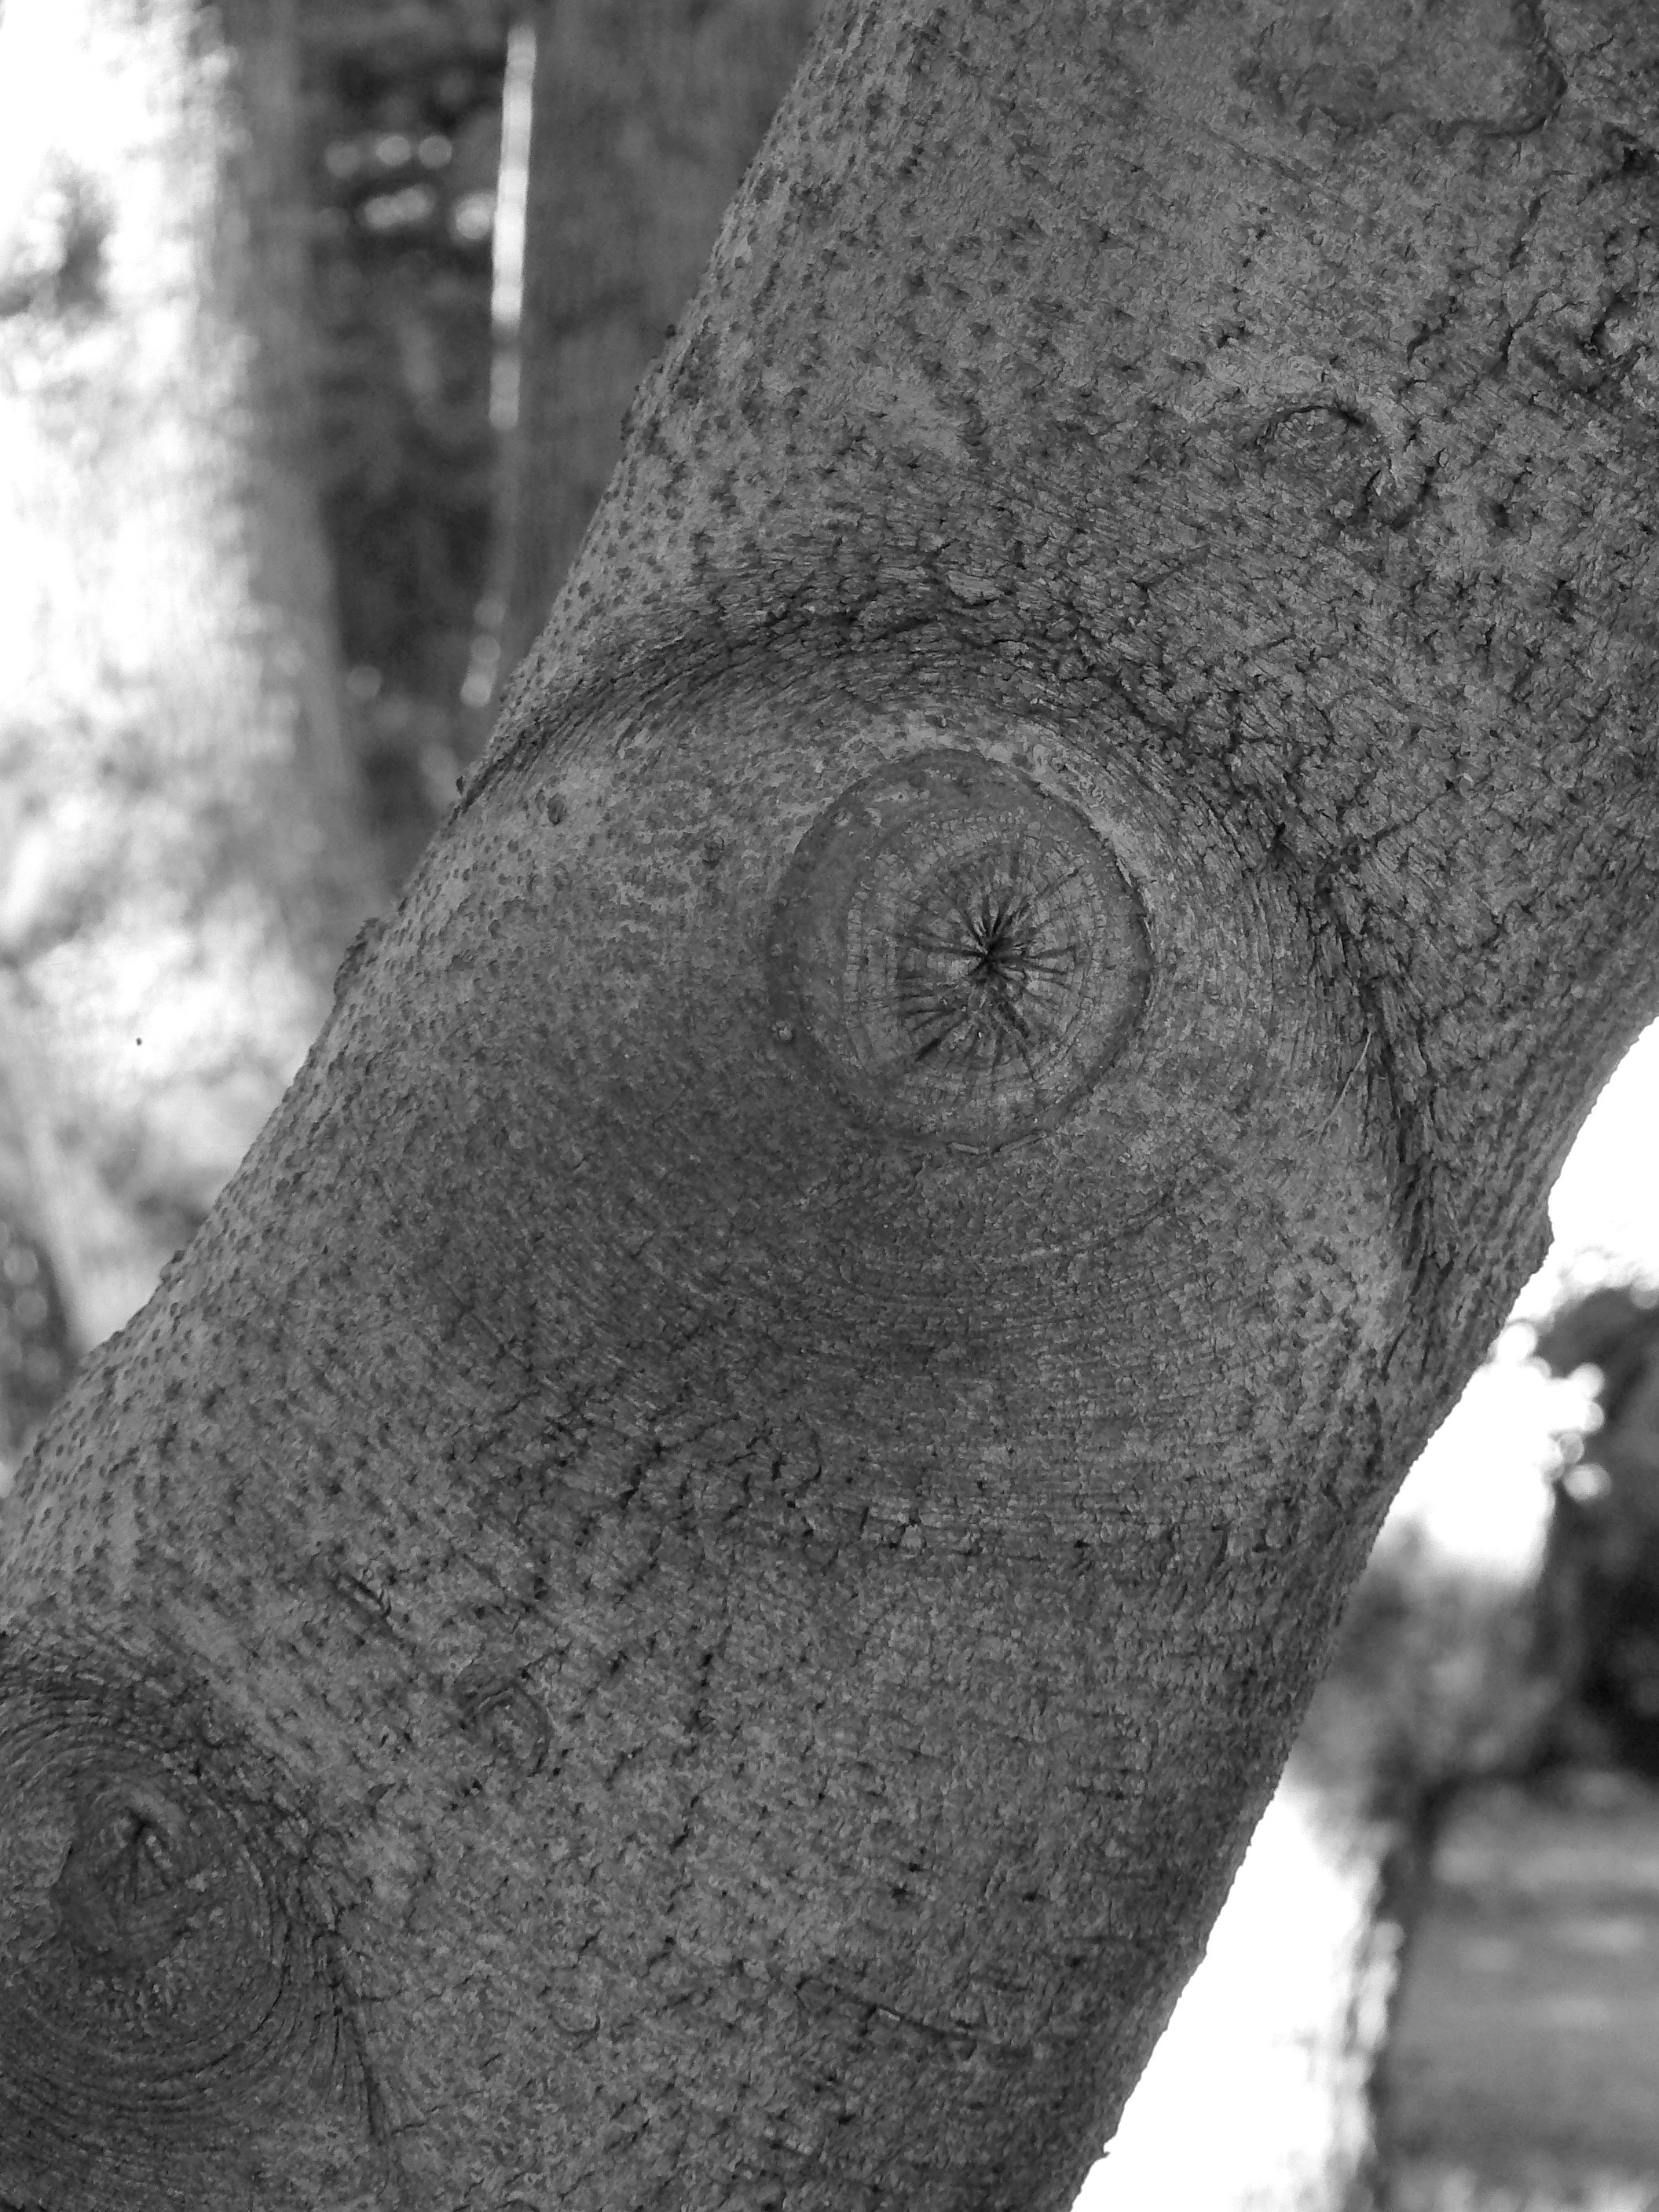
tree, nature, forest, outdoor, rock, black and white, wood, trunk, monument, bark, environment, foliage, statue, rural, birch, natural, monochrome, lumber, flora, botanical, ecology, close up, sculpture, art, temple, oak, big, timber, carving, monochrome photography, ancient history